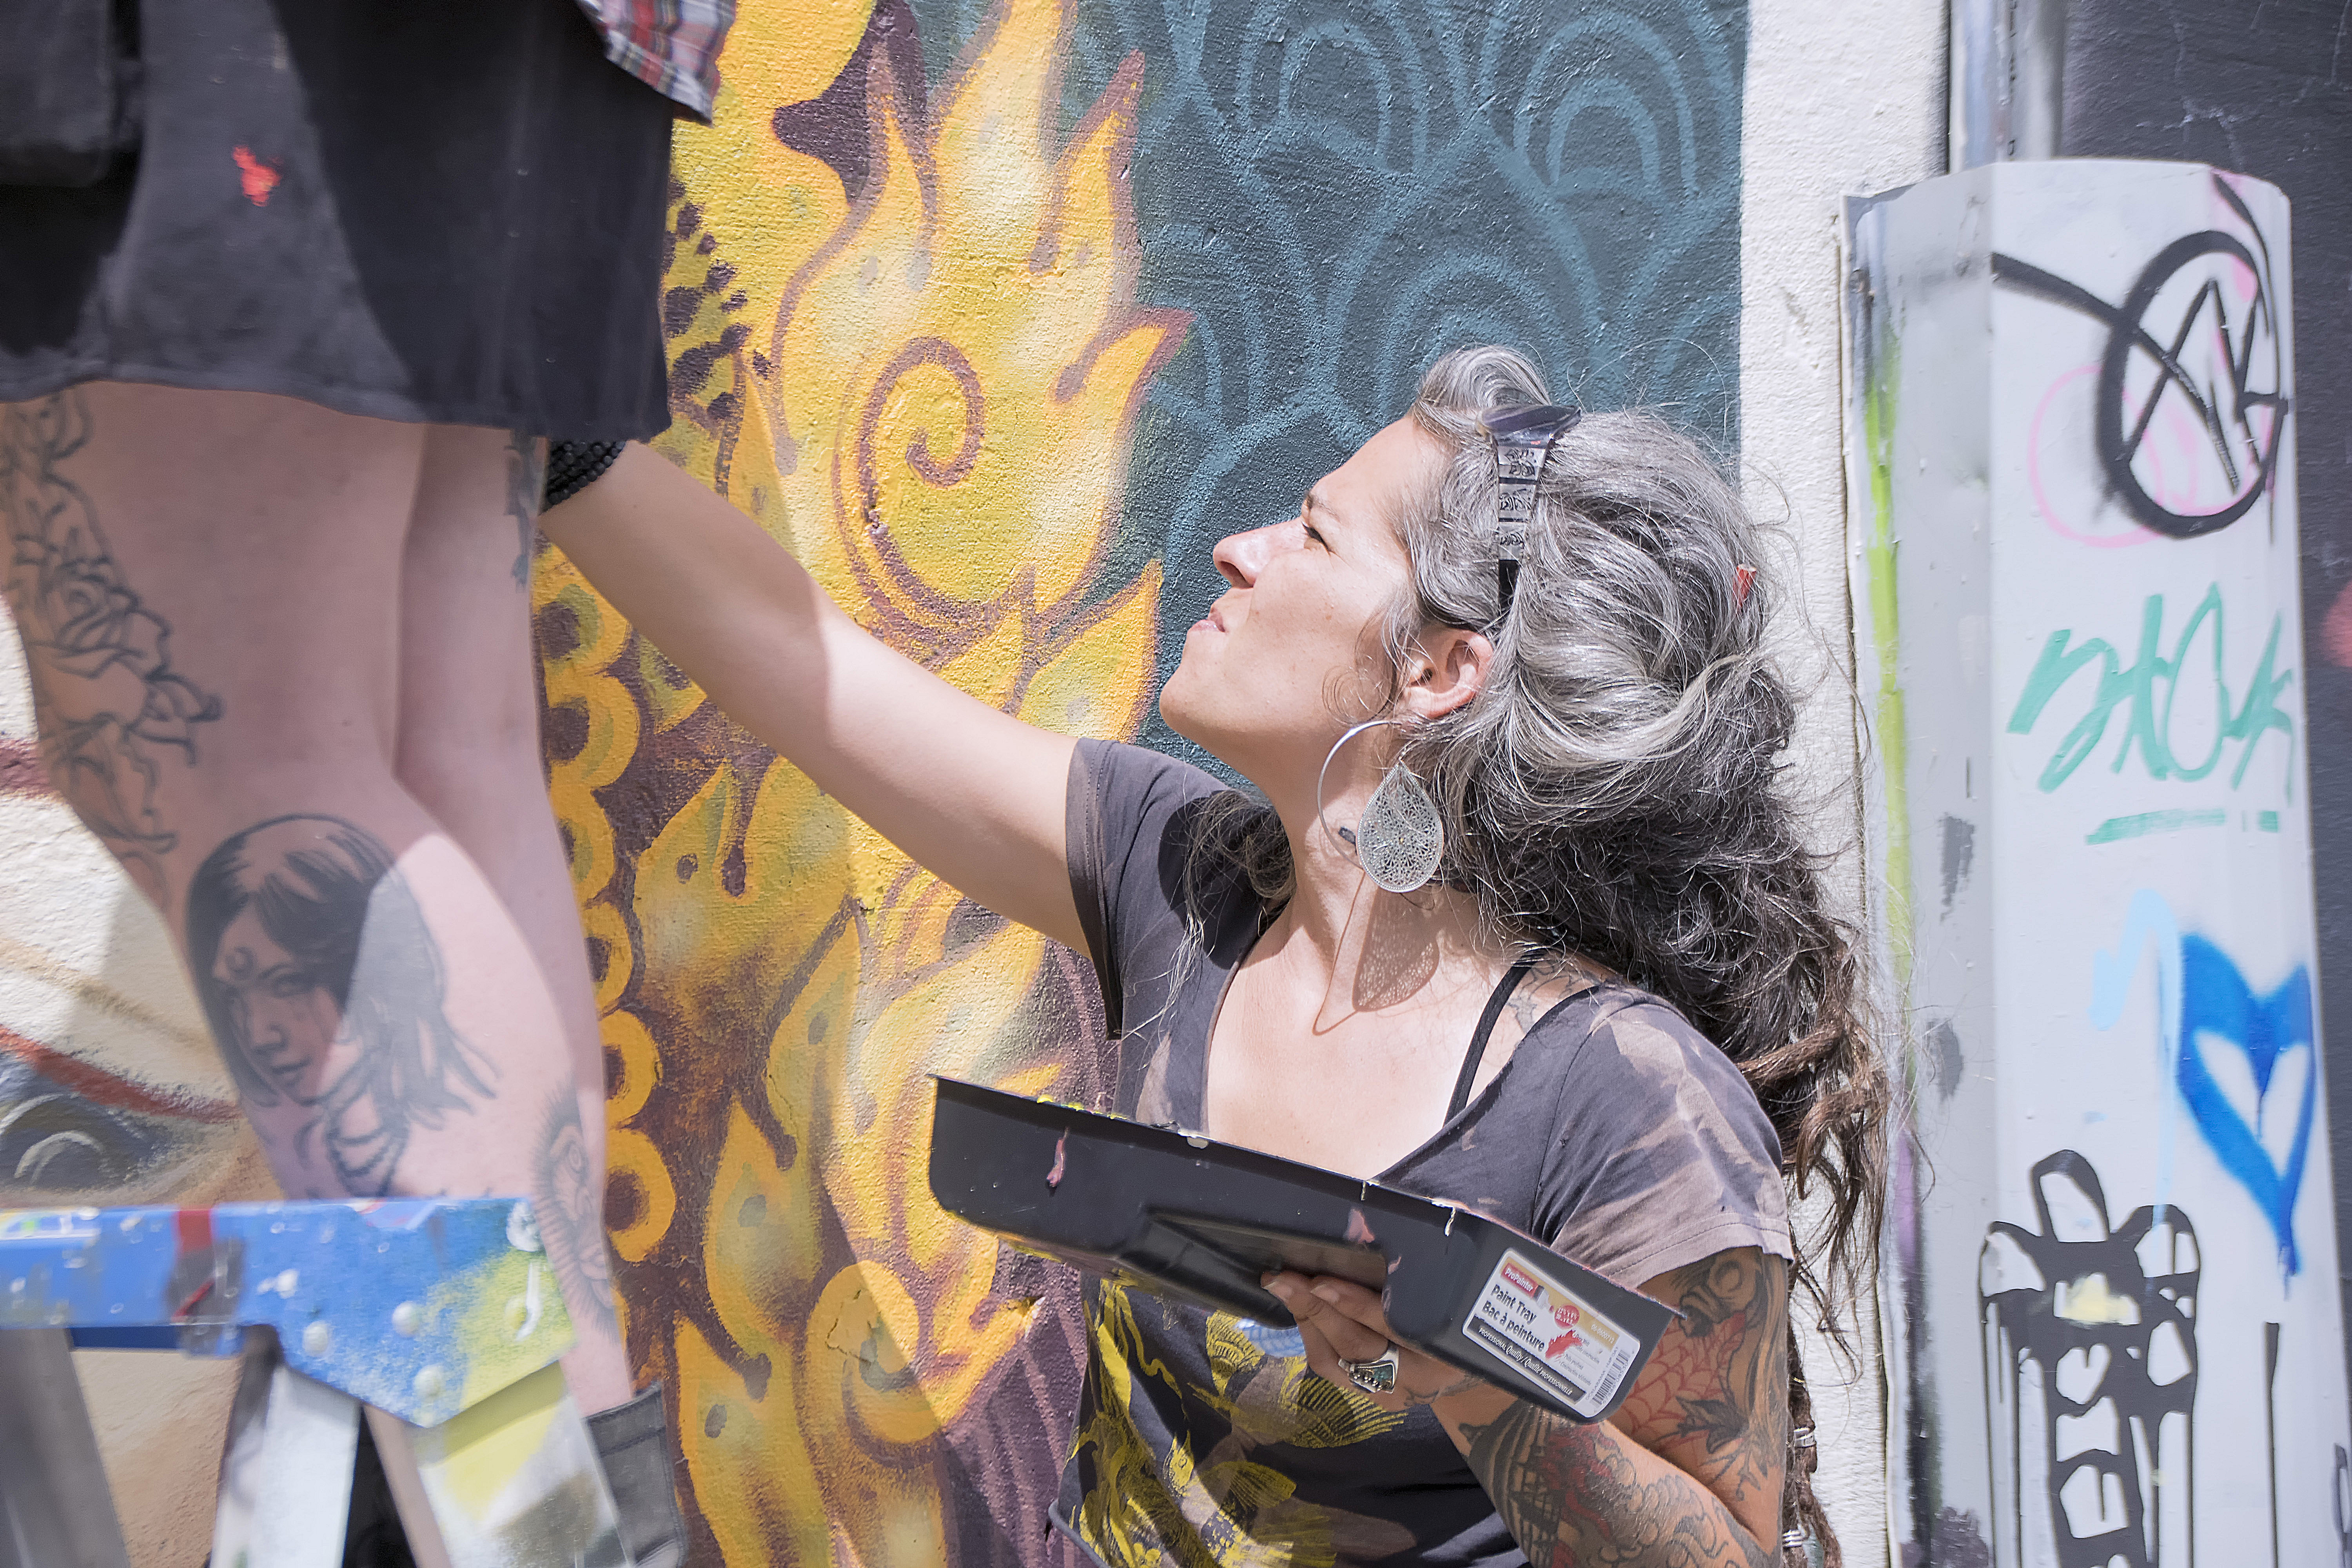
girl, urban, graffiti, street art, art, fun, canada, mural, quebec, sherbrooke, urbain, amalgam